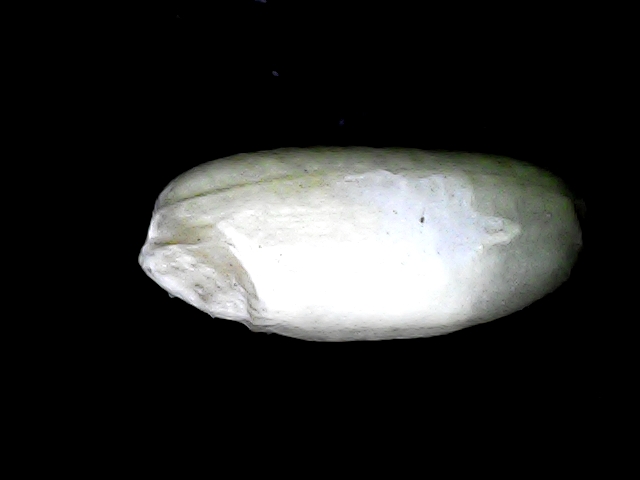
Rice variety: BD33